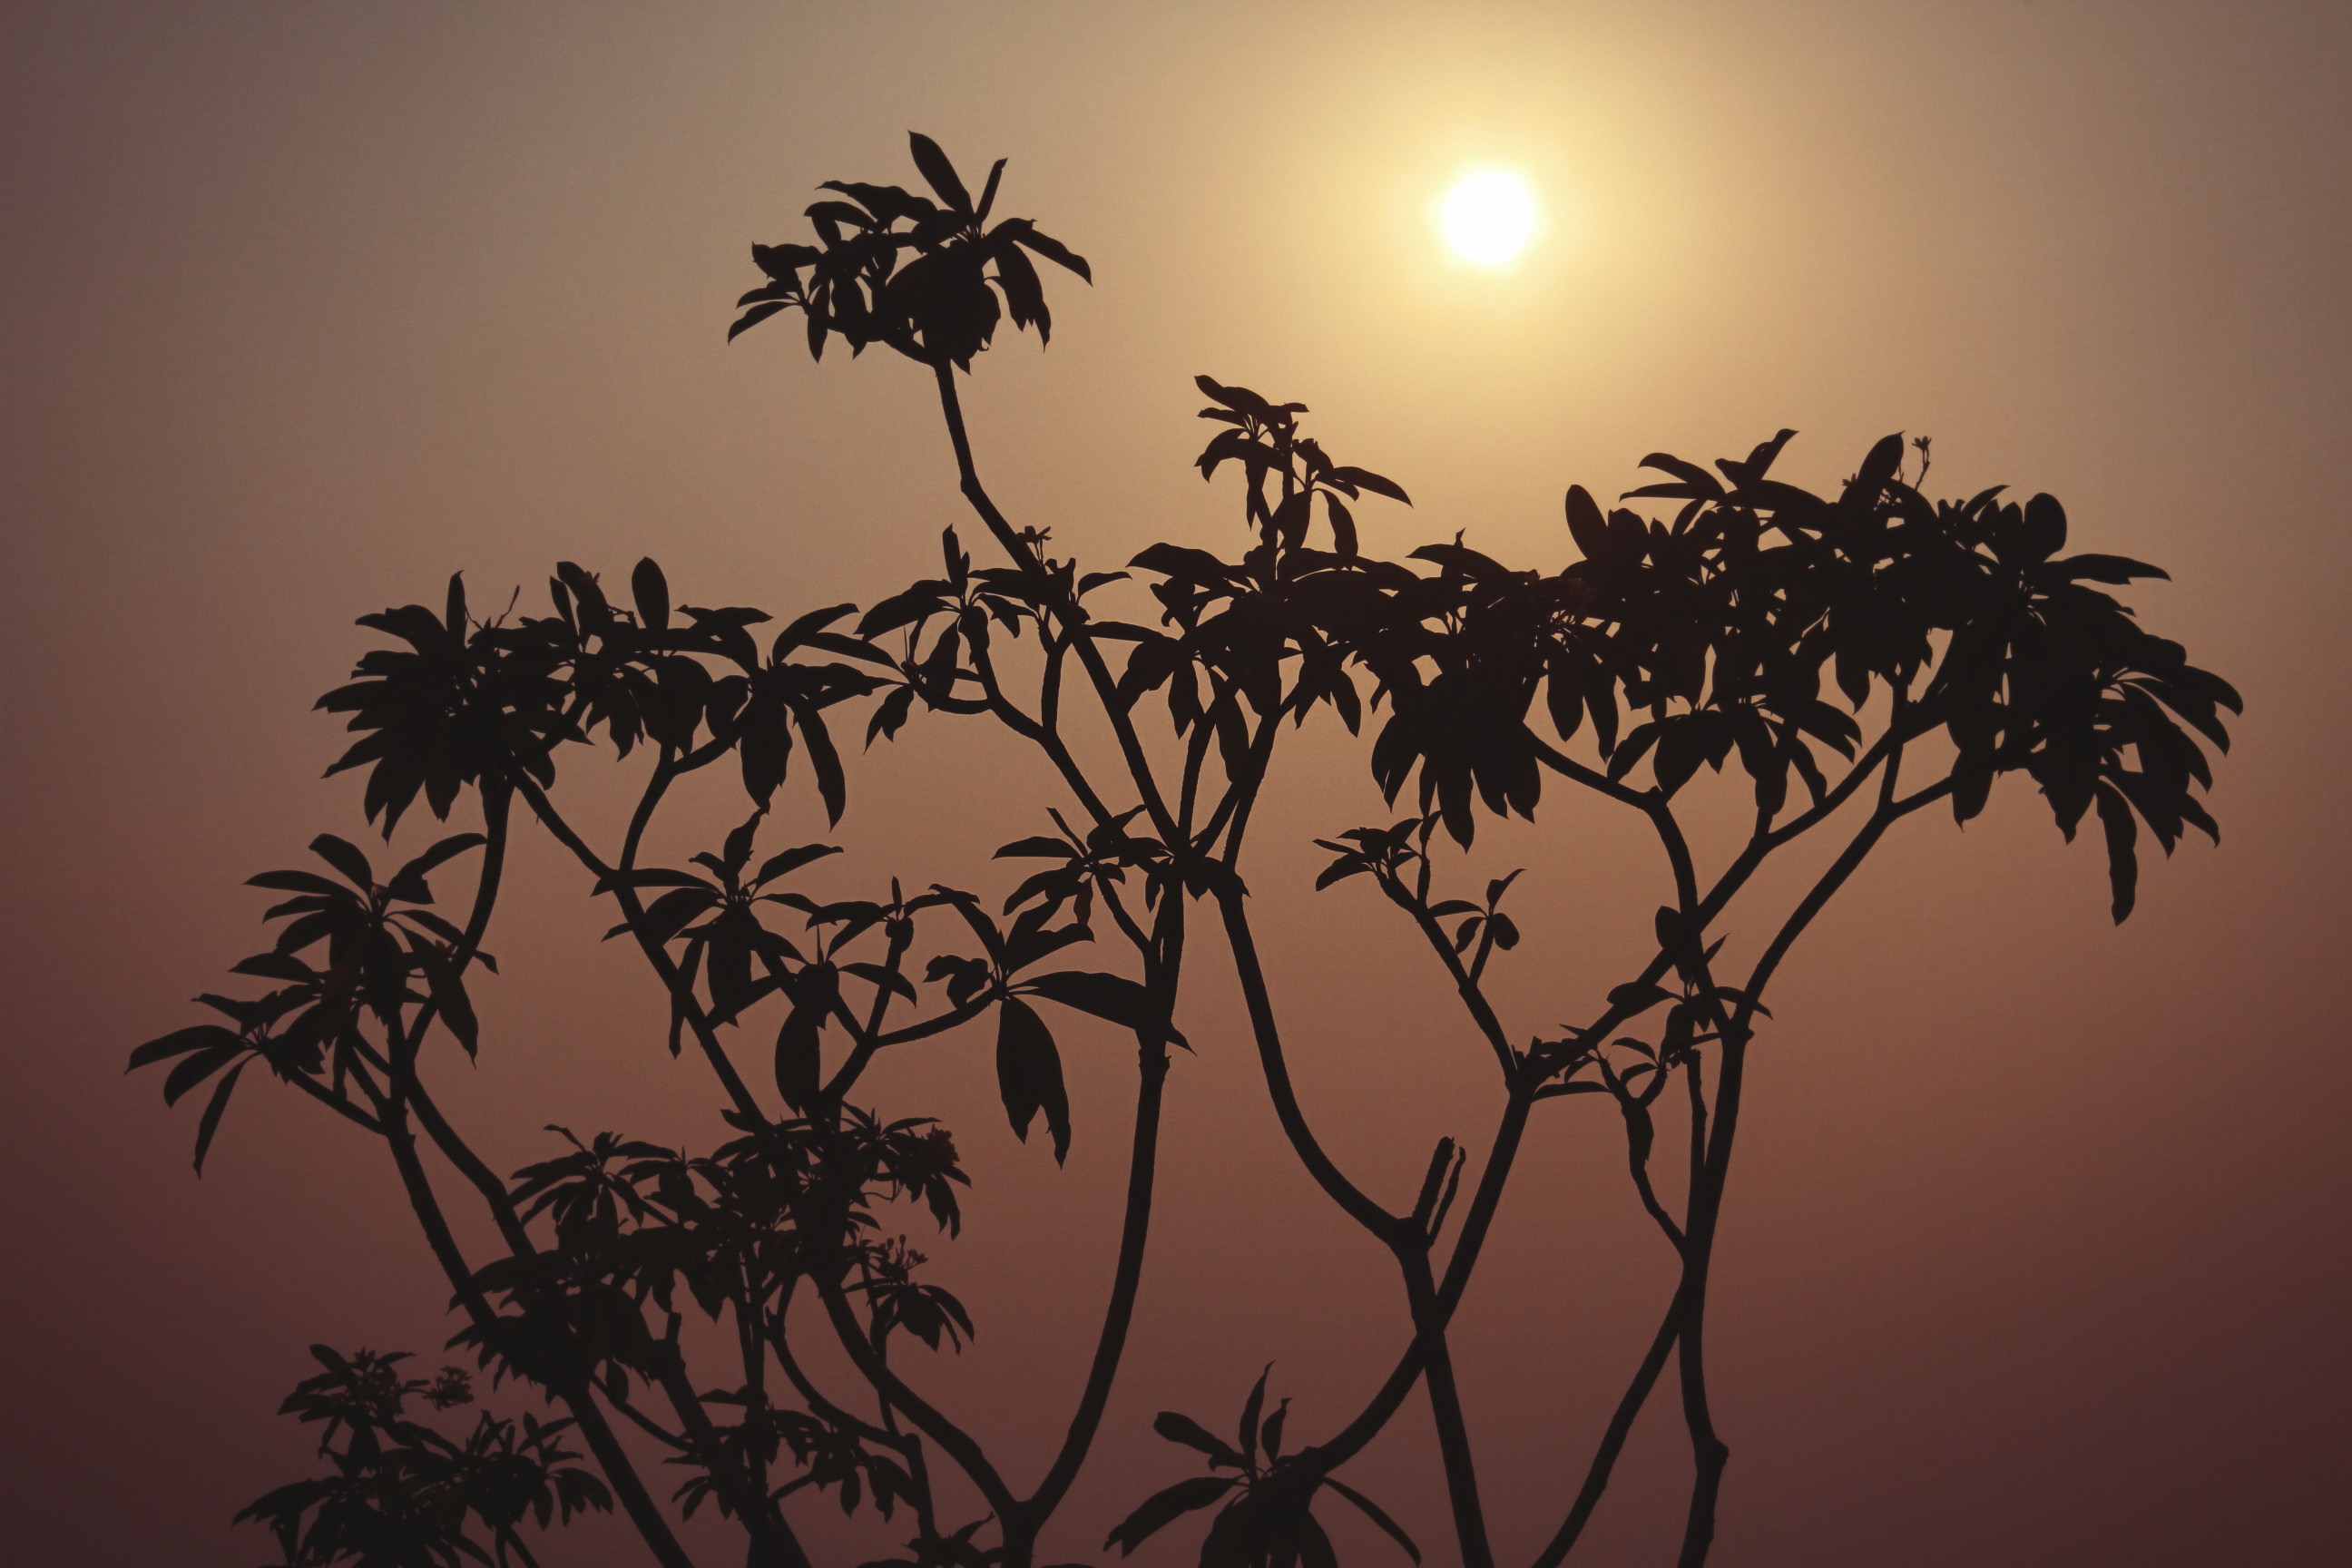
tree, sky, branch, plant, flower, botany, leaf, plant stem, palm tree, sunlight, night, arecales, twig, wildflower, houseplant